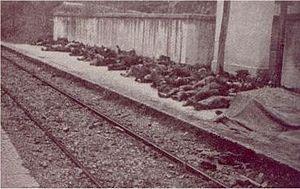
La catastrophe ferroviaire de Balvano a eu lieu dans les premières heures du 3 mars 1944, près de Balvano, et a causé la mort par asphyxie au monoxyde de carbone de 517 personnes. Les victimes étaient des passagers clandestins à bord d'un train de marchandises qui était à l'arrêt dans le tunnel d'Armi. C'est le plus grave accident ferroviaire survenu en Italie et l'une des plus graves catastrophes ferroviaires de l'histoire.
Cette liste chronologique des principaux accidents ferroviaires dans le monde recense les principaux accidents ferroviaires, de par leur notoriété, leur retentissement international et/ou nombre de victimes.